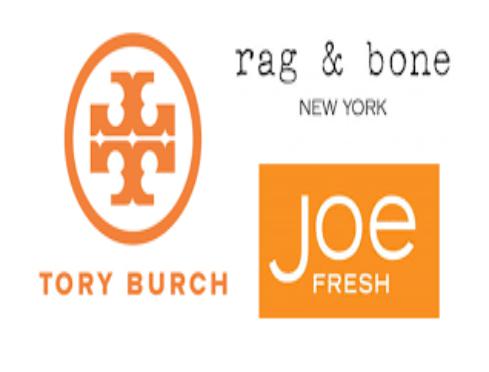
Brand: Joe Fresh
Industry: Clothes